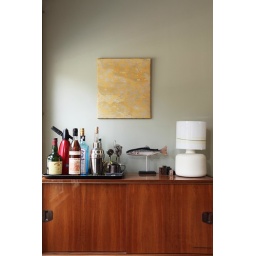
Panel art work showcased above the 1950's German Stereo/Liquor Cabinet, is a remnant of the wall paper salvaged from the bathroom.